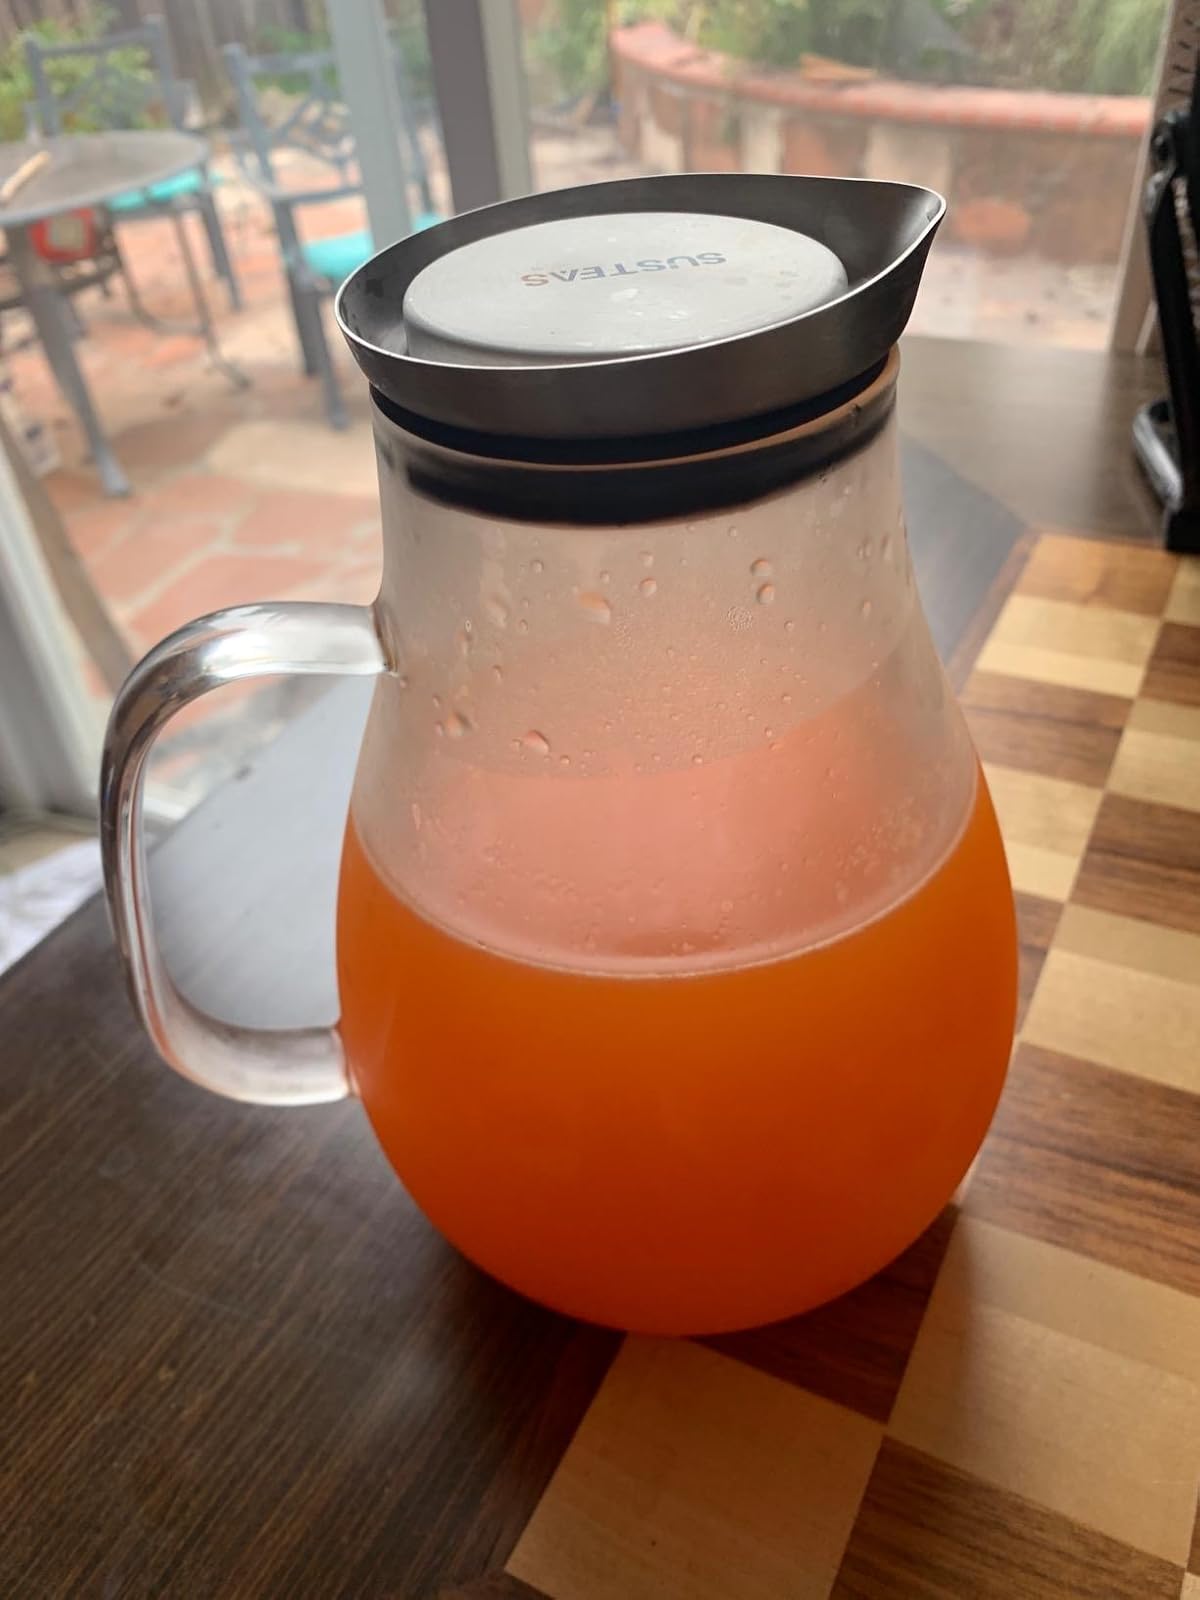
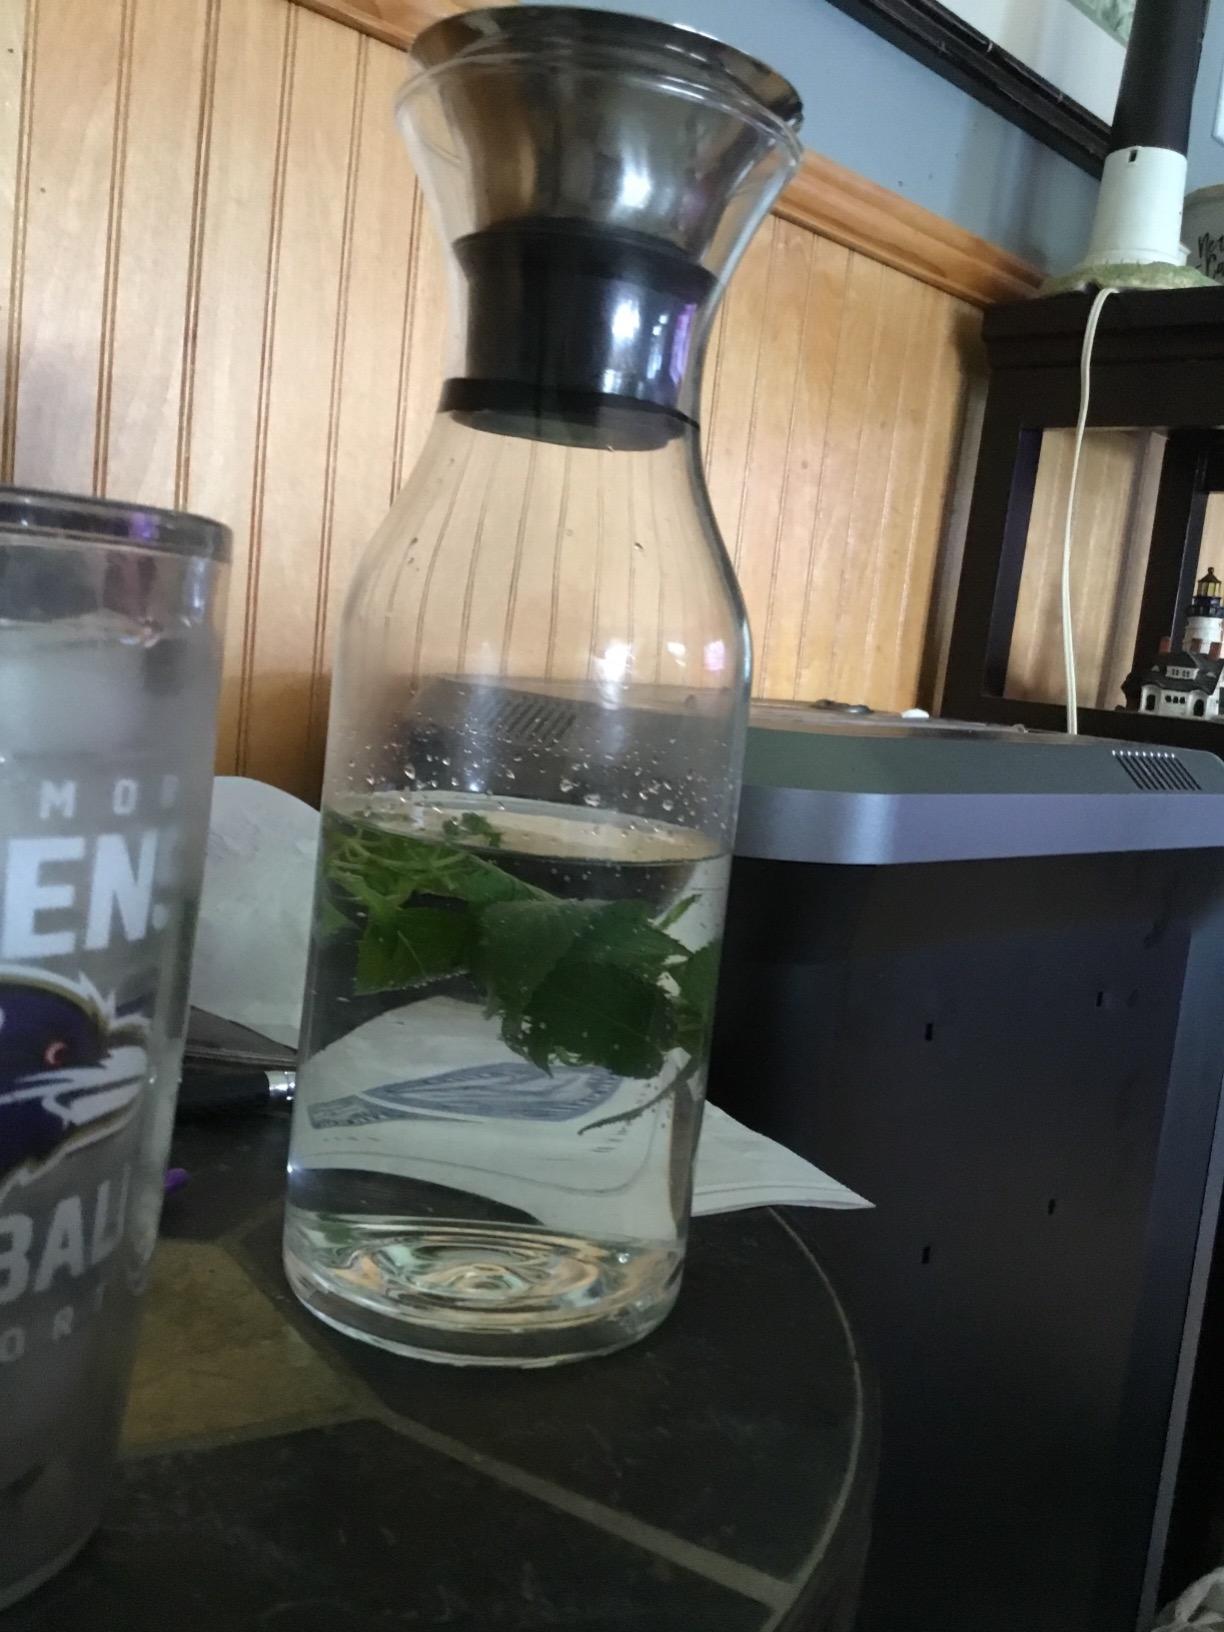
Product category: items_tea
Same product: no